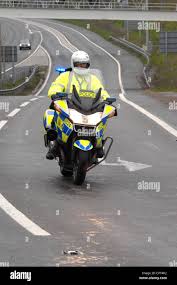
Vehicle type: Motorcycles